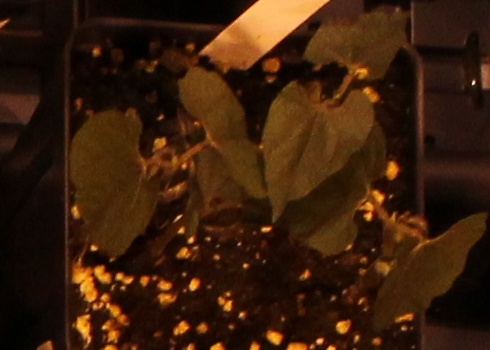
Label: Blackbean